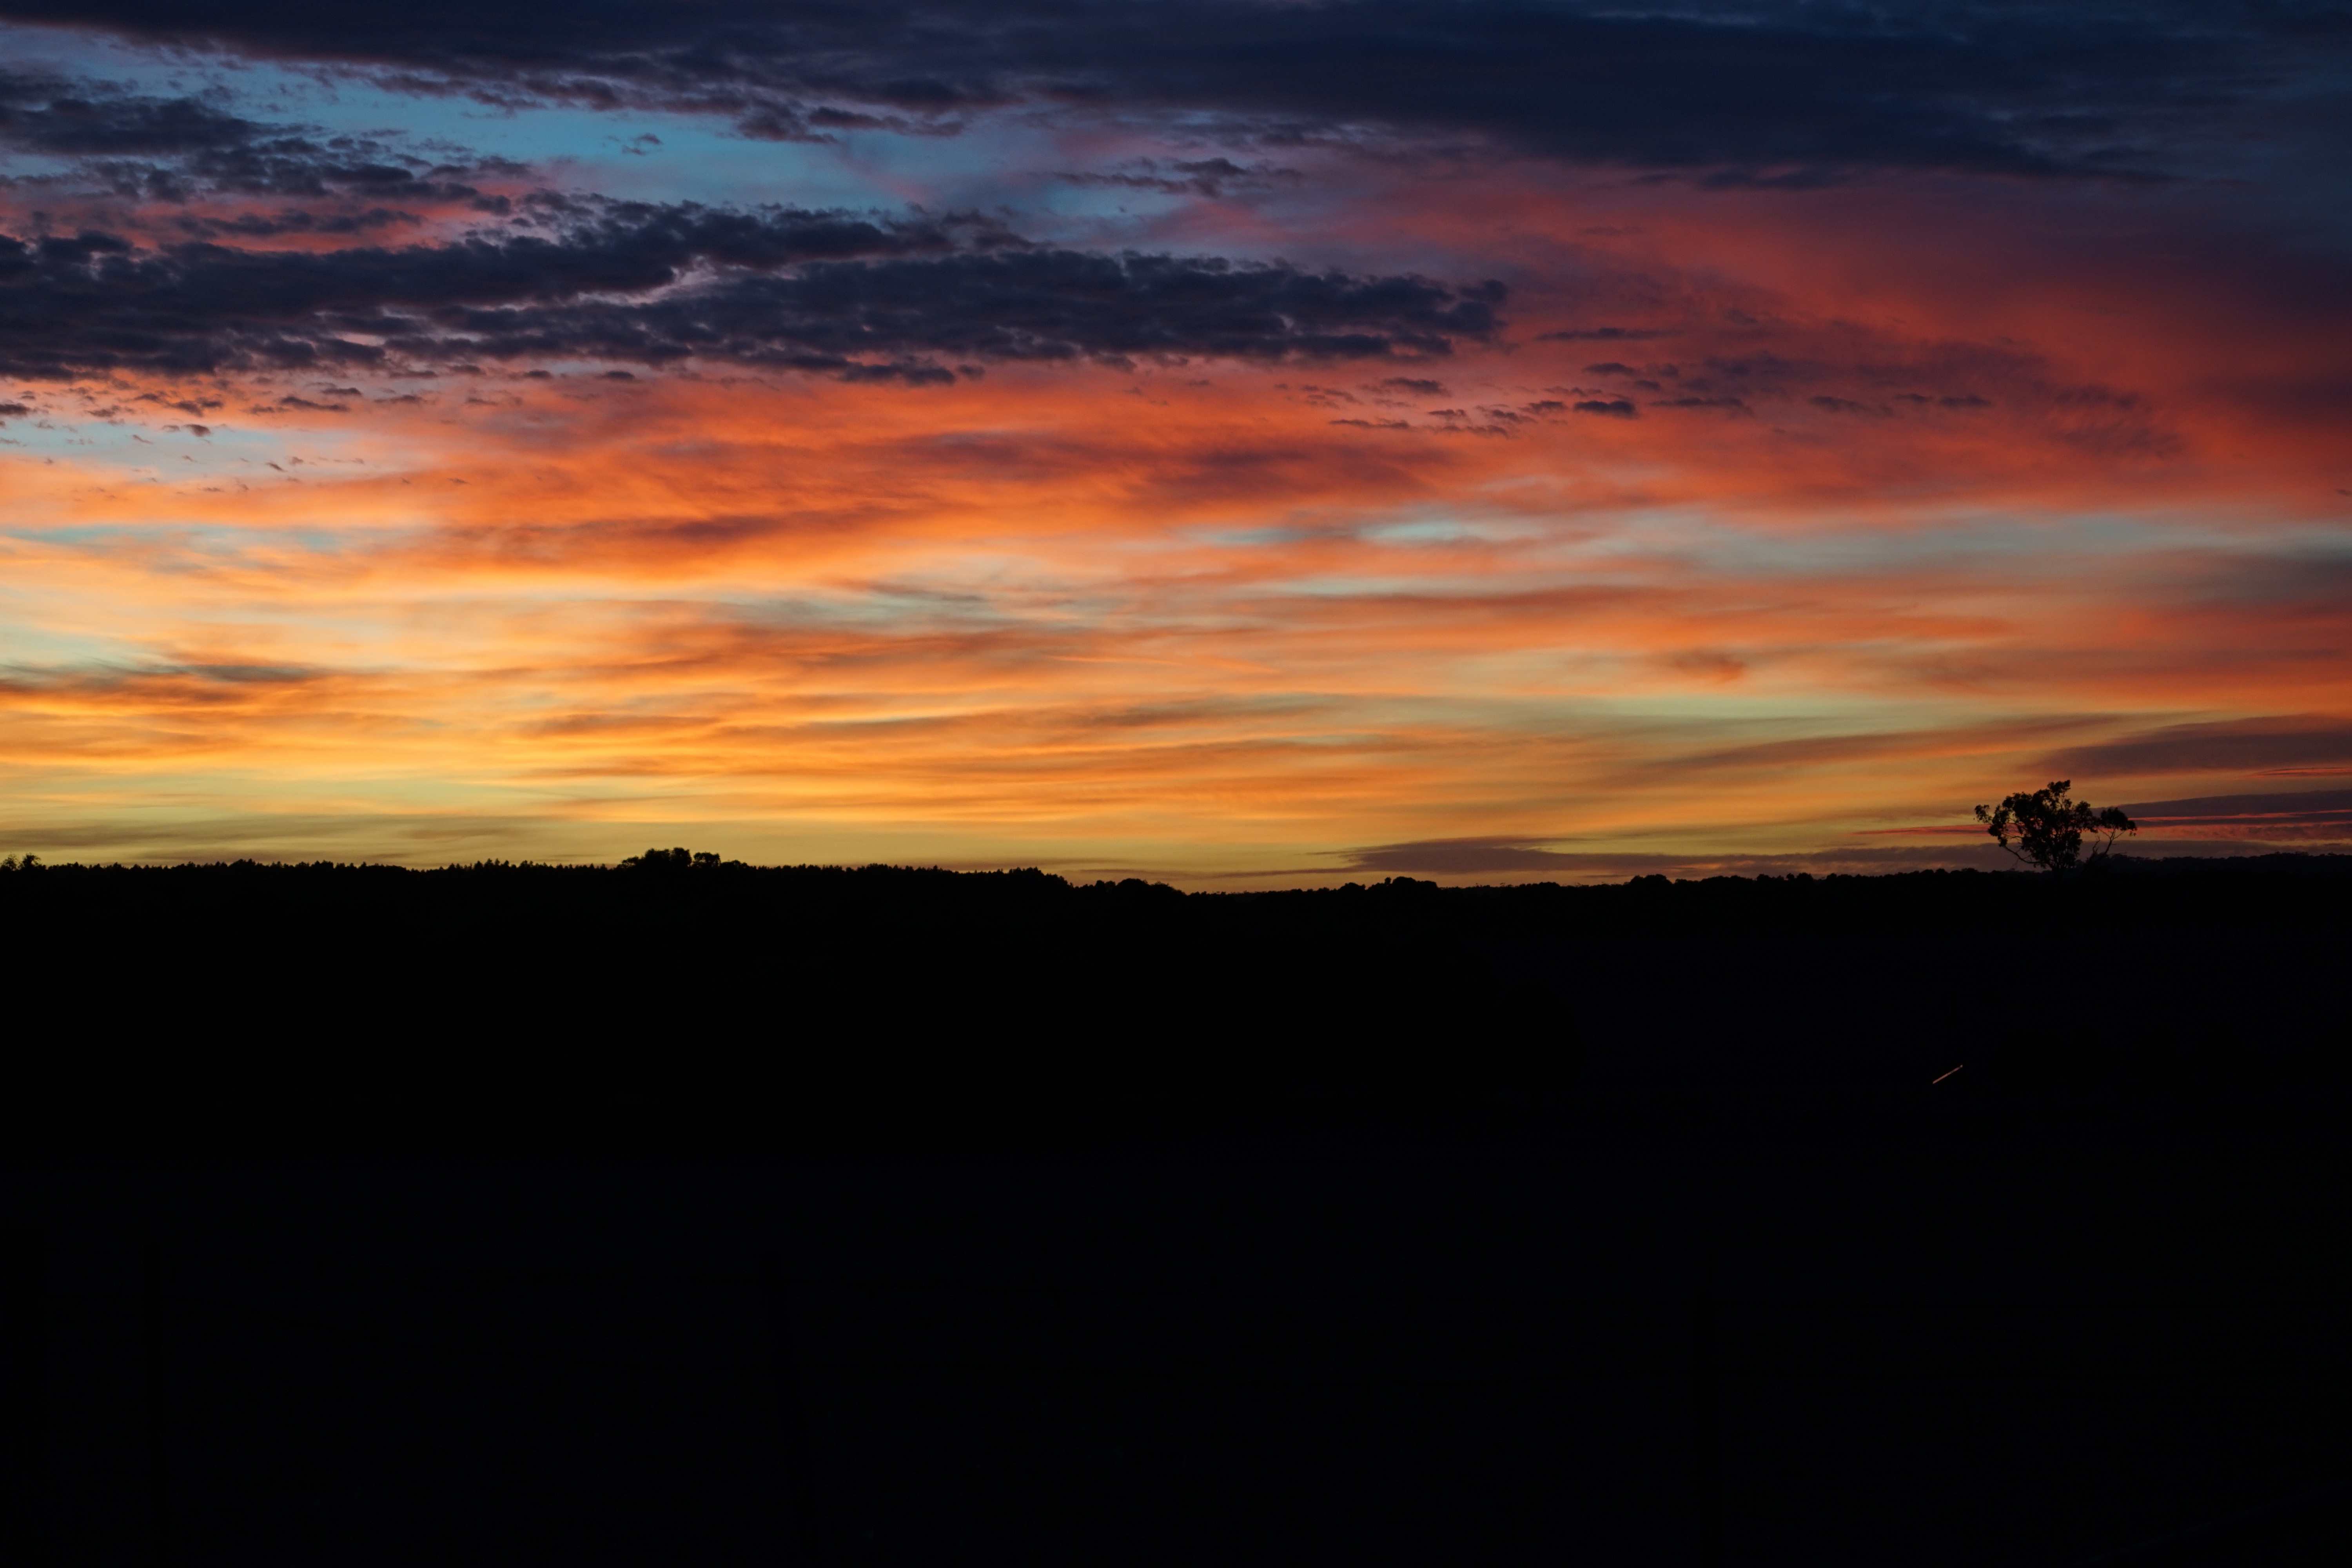
landscape, horizon, cloud, sky, sunrise, sunset, farm, prairie, sunlight, morning, dawn, atmosphere, dusk, evening, rural, afterglow, red sky at morning